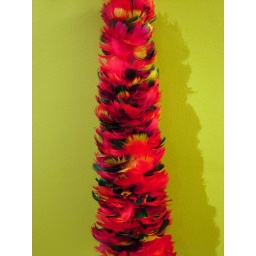
playing around with some settings on my new cam - my favourite feature of the house against the wall i painted.